Electoral district VIII (Croatian Parliament)

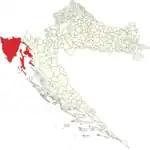

Under 2023 revision district boundaries were redrawn according to suggestion of Constitutional Court to compel proportional number of voters.